Skive, Denmark

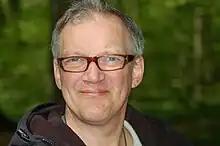
Preben Kristensen, 2008

Skive is served by Skive railway station. It is located on the Langå-Struer railway line and offers direct InterCity services to Copenhagen and Struer and regional train services to Aarhus and Struer.